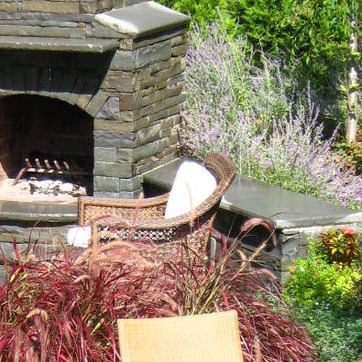
Material: fabric